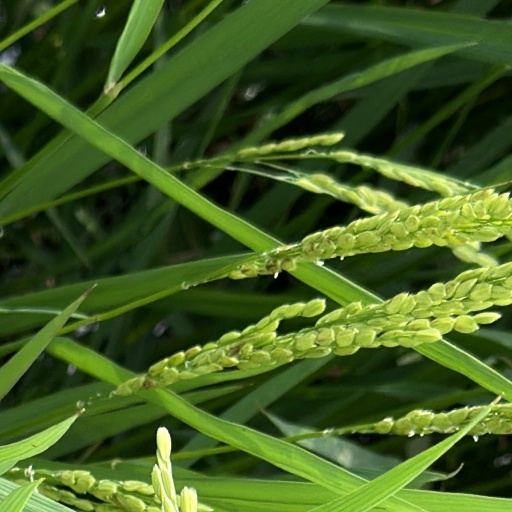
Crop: rice